Black Death in Poland

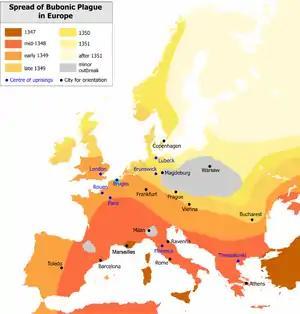
Map of the spread of Black Death in Europe. Note the lack of spread portrayed in Poland "(mostly coloured in grey)".

The Black Death, a major bubonic plague pandemic, is believed to have spread to Poland in 1351. The region, along with the northern Pyrenees and Milan, is often believed to have been minimally affected by the disease compared to other regions of Europe.